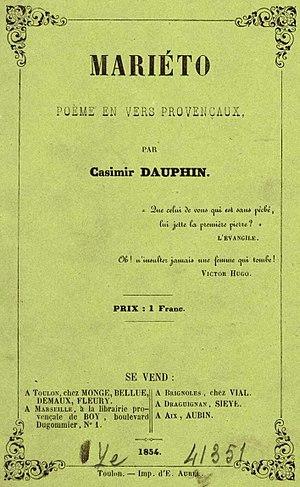
couverture d'un livre de dauphin
L'histoire de la littérature provençale fait partie de la littérature occitane et comprend l'ensemble des œuvres écrites en langue d'oc par des auteurs liés à la Provence ou employant le provençal.
Casimir Dauphin est un écrivain provençal de langue d'oc et un maître d'école en Égypte qui devint inspecteur des écoles en Basse Egypte.